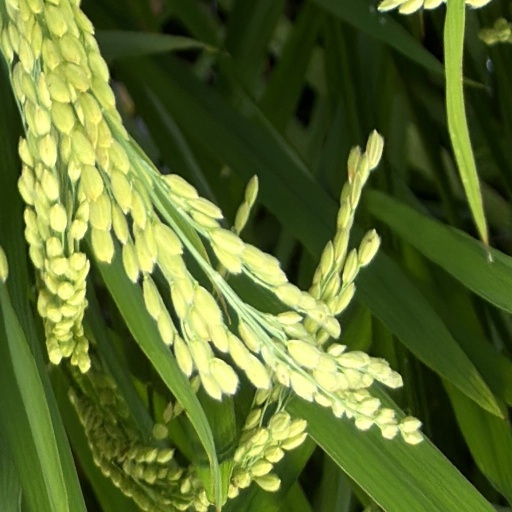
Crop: rice